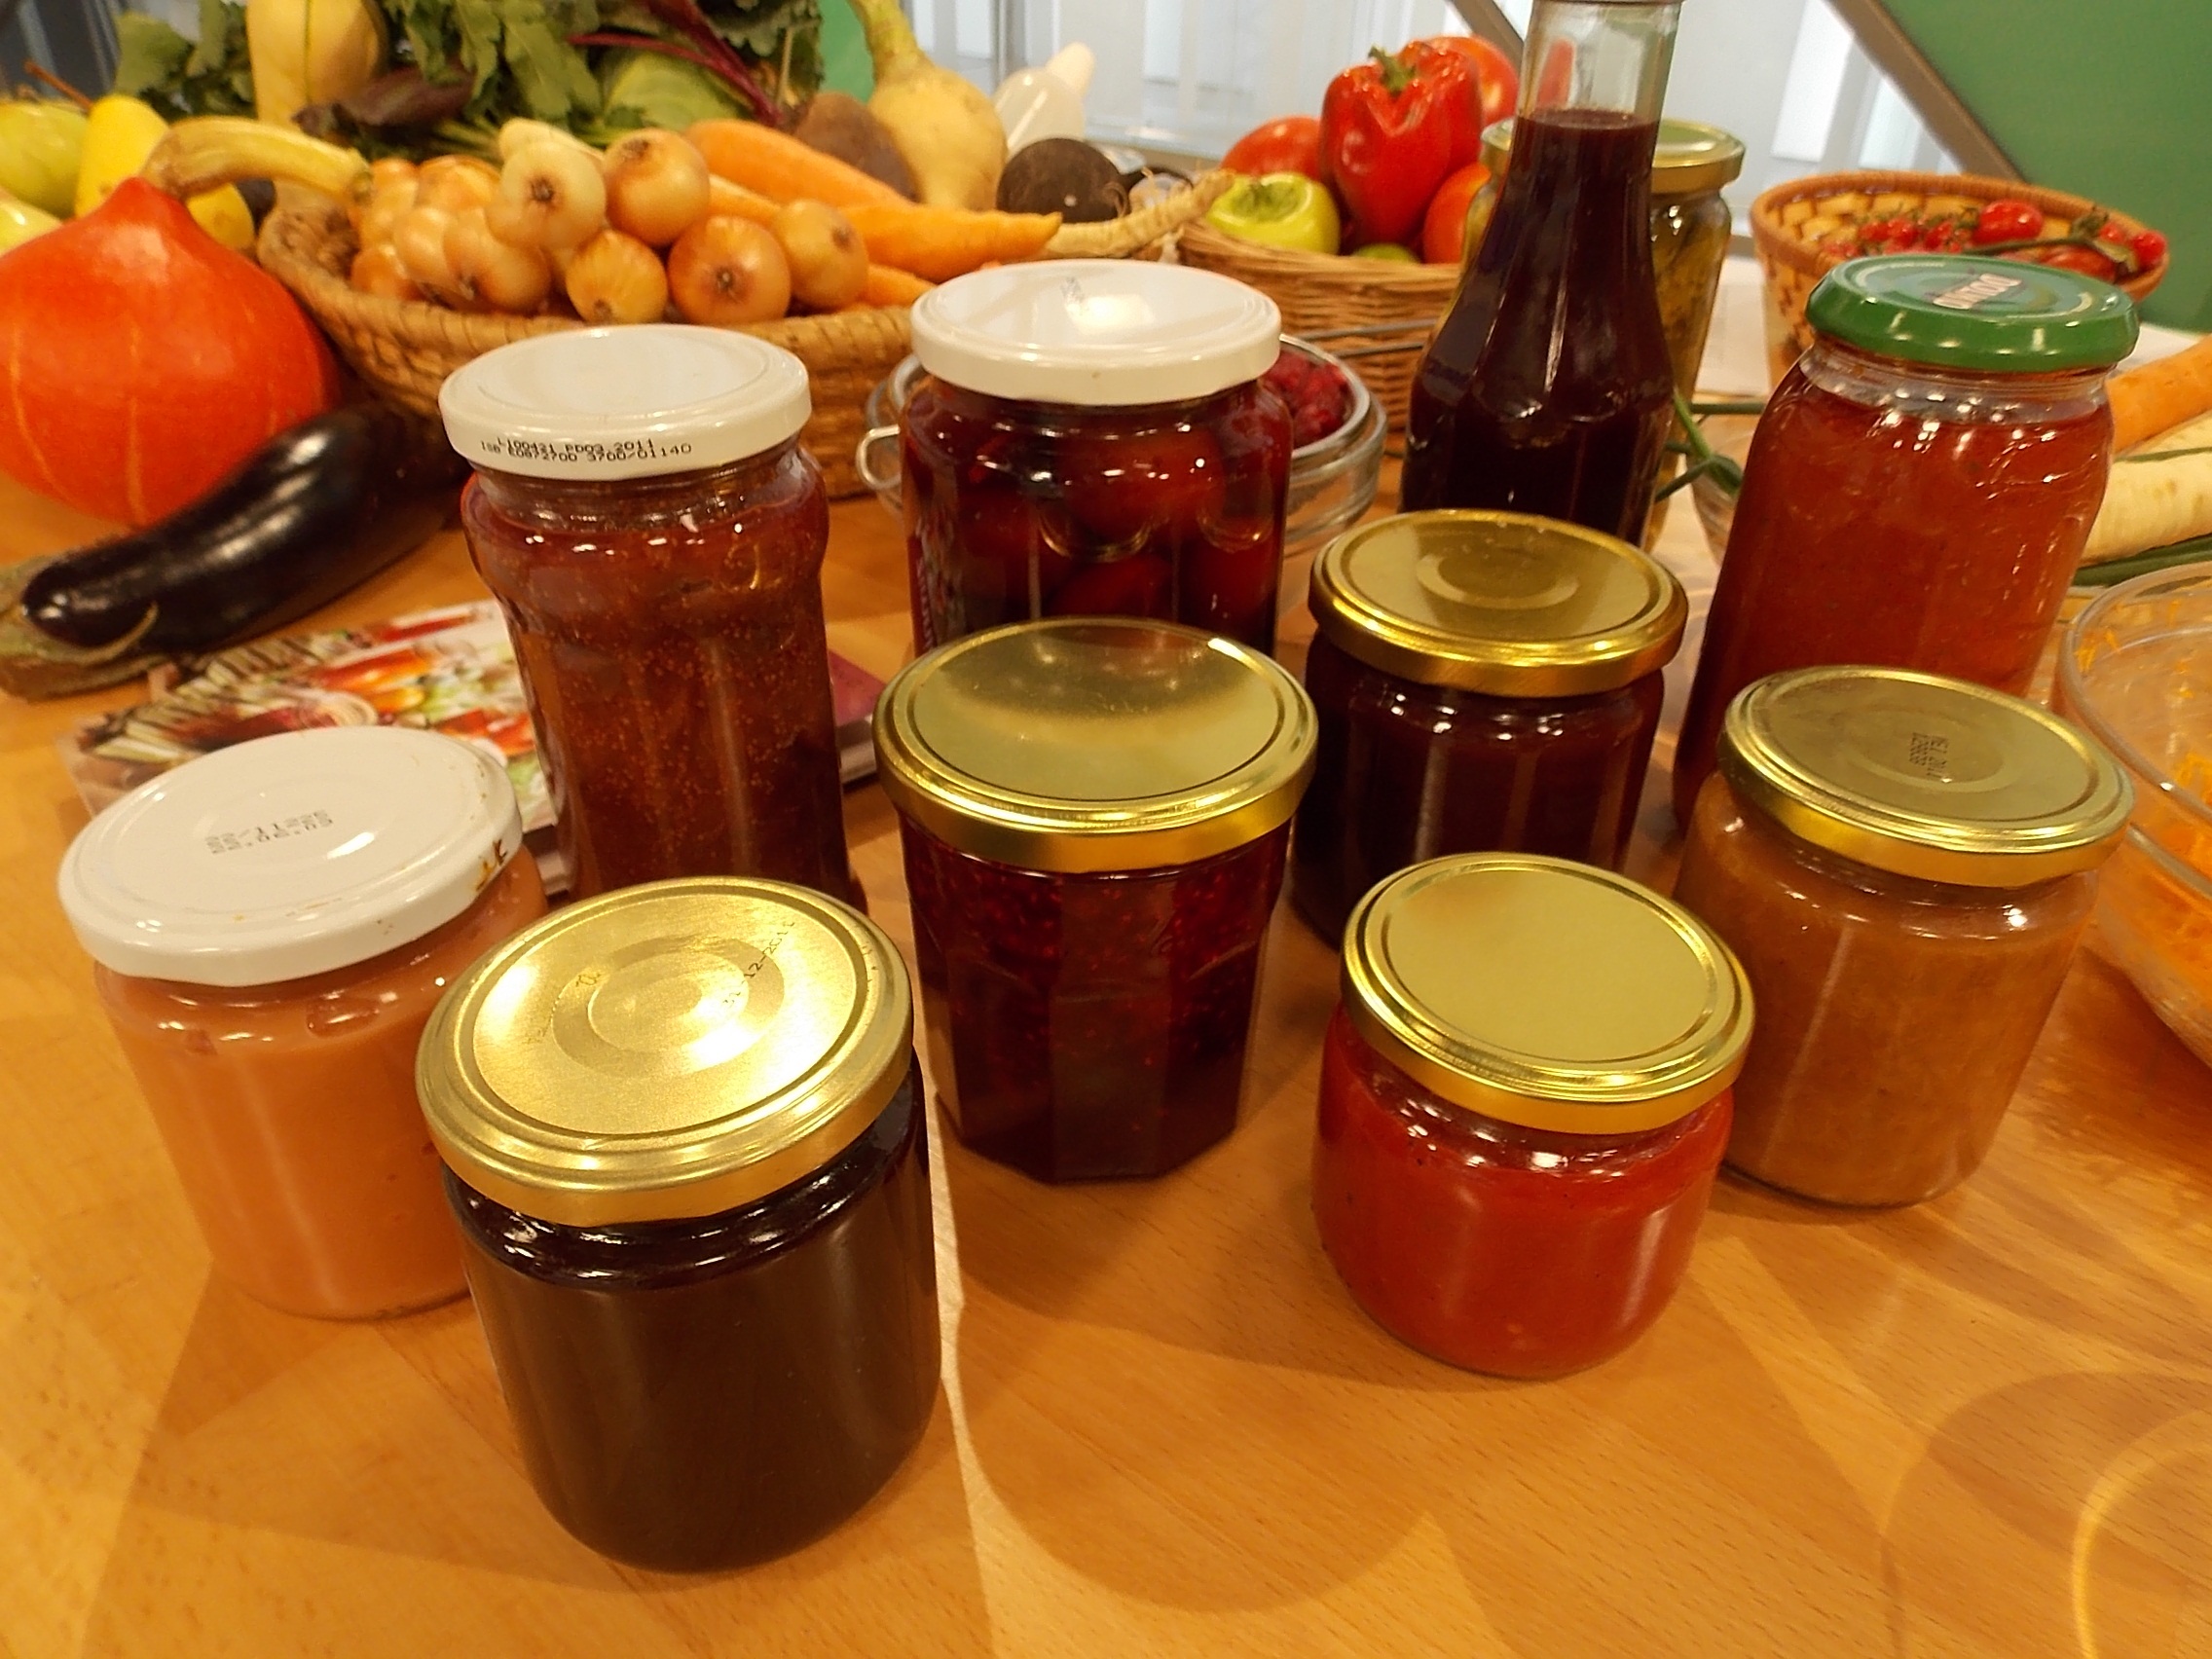
winter, fruit, glass, jar, meal, food, produce, autumn, homemade, jam, canning, winter stores, grandma s, food preservation